List of Kamen Rider Gaim characters

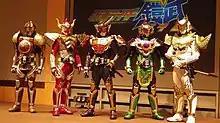
Five select Riders of "Kamen Rider Gaim" transformed. From left to right: Hideyasu Jonouchi (Kamen Rider Gridon), Kaito Kumon (Kamen Rider Baron), Kota Kazuraba (Kamen Rider Gaim), Mitsuzane Kureshima (Kamen Rider Ryugen), and Takatora Kureshima (Kamen Rider Zangetsu).

is an earnest and cheerful yet naïve and short-sighted young adult who wants to help others, but sometimes ends up causing more trouble than good. He was originally the second-in-command of Team Gaim before quitting the team to pursue odd jobs and help his older sister, Akira, after their parents died, before eventually getting a job at Drupers. However, his life is changed after Team Gaim's leader Yuya Sumii arranges a meeting with Kota to show him something that could help their team. This leads Kota to search for Sumii in what he later learns is the Helheim Forest, finding a belt that his friend bought from the mysterious Lockseed Dealer Sid, and an Inves that Kota manages to destroy via the Sengoku Driver and a . While figuring out how best to use his newly acquired powers, Kota witnesses his rival, Kaito Kumon's, summoned Inves go on a rampage and becomes determined to protect people as the samurai-themed Kamen Rider Gaim. After he rejoins Team Gaim in the apparently missing Sumii's stead, Kota inspires others to become Armored Riders themselves.